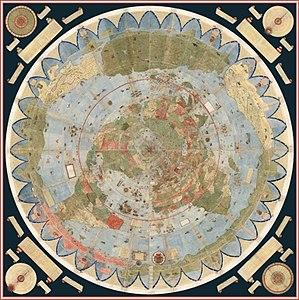
Planisphère d'Urbano Monti (1587)
Urbano Monti ou Monte était un géographe et cartographe italien.